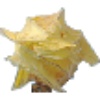
Label: Physalis with Husk 1